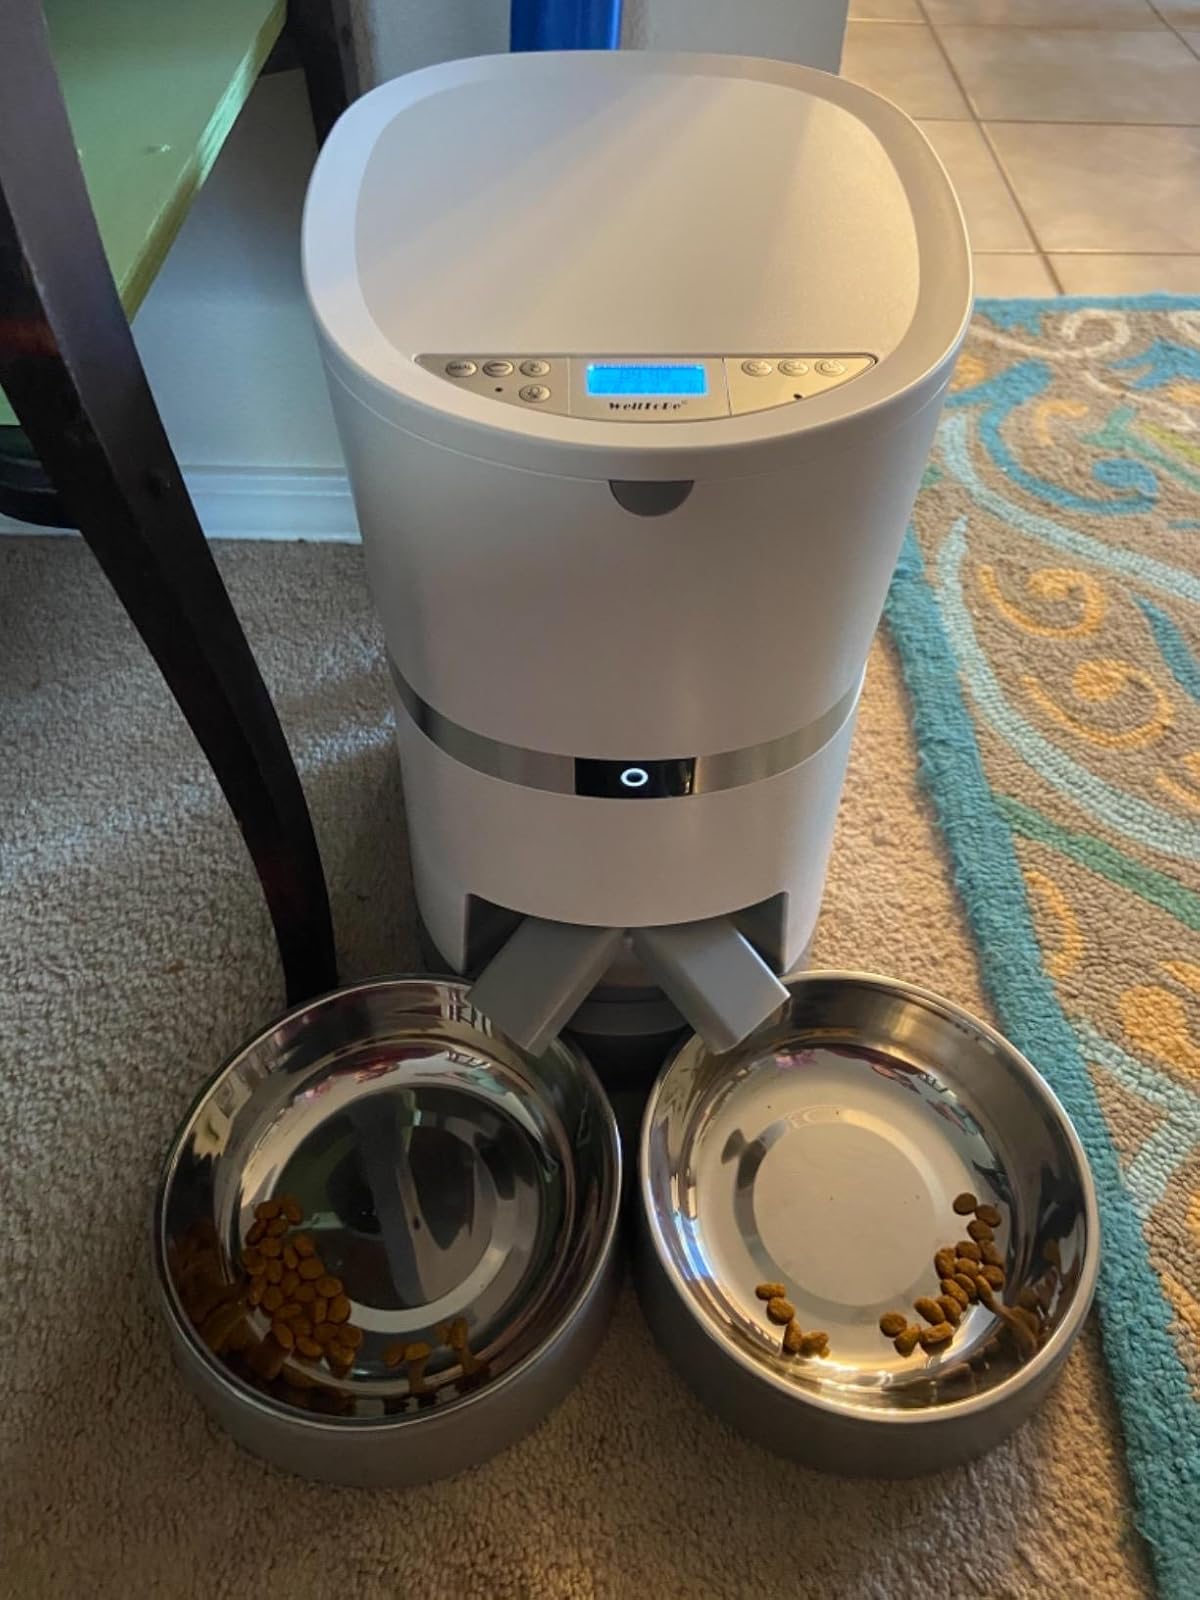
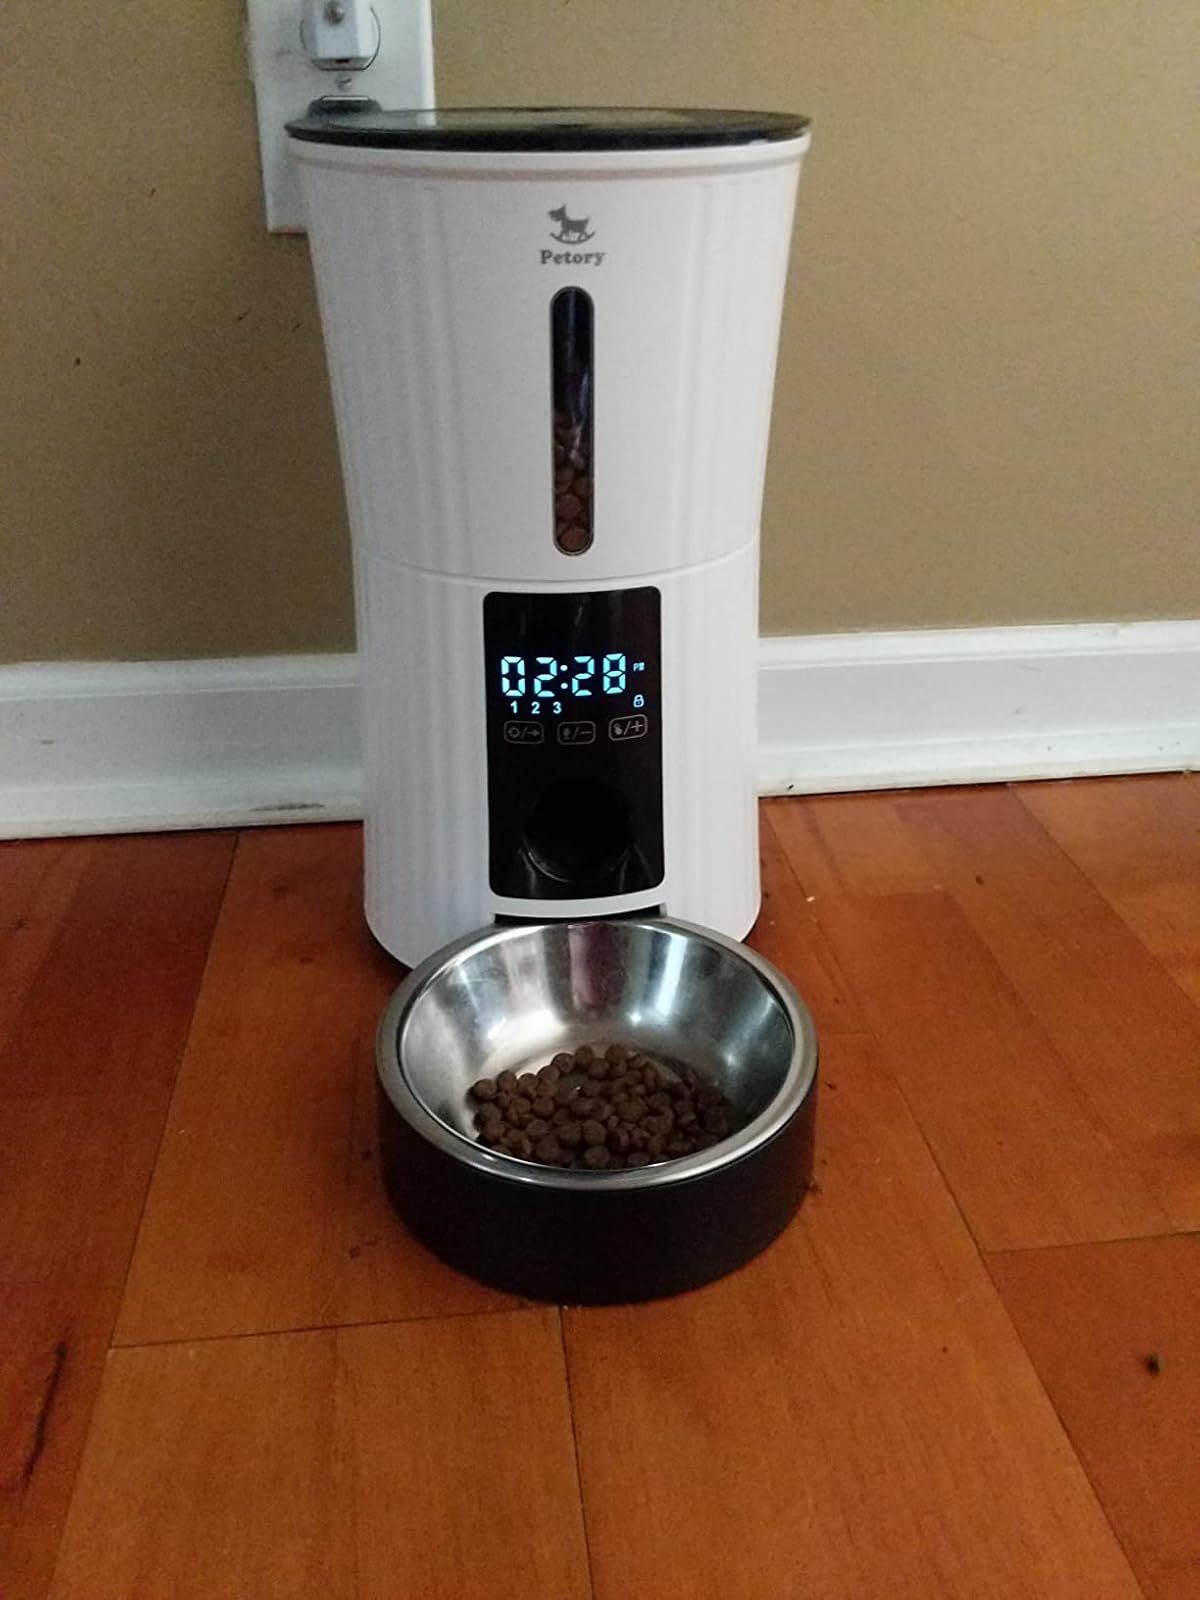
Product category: items_feeder
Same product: no